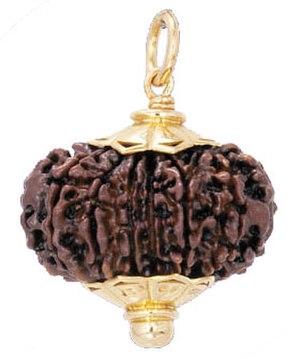
Le rudraksha est la graine d’Elaeocarpus angustifolius, un arbre qui peuple l'Inde. Par extension certains chapelets hindous faits de ces graines portent ce nom. Shiva est traditionnellement représenté portant de tels chapelets autour du cou. Les sadhus et les yogis shivaïtes en Inde en portent généralement un.